Jonathan Baker (bishop)

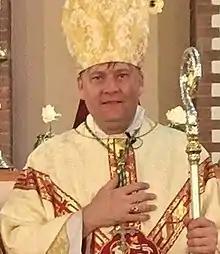
Baker in 2015

Jonathan Mark Richard Baker (born 6 October 1966) is a bishop of the Church of England who is currently suffragan Bishop of Fulham, providing alternative episcopal oversight in the dioceses of London, Southwark and Rochester. He was formerly Bishop of Ebbsfleet, providing provincial episcopal oversight to the western half of the Province of Canterbury. He concurrently chairs the council of bishops of The Society of Saint Wilfrid and Saint Hilda.